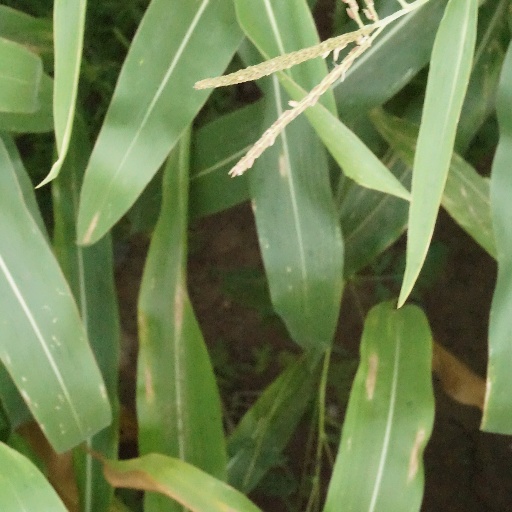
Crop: maize; corn